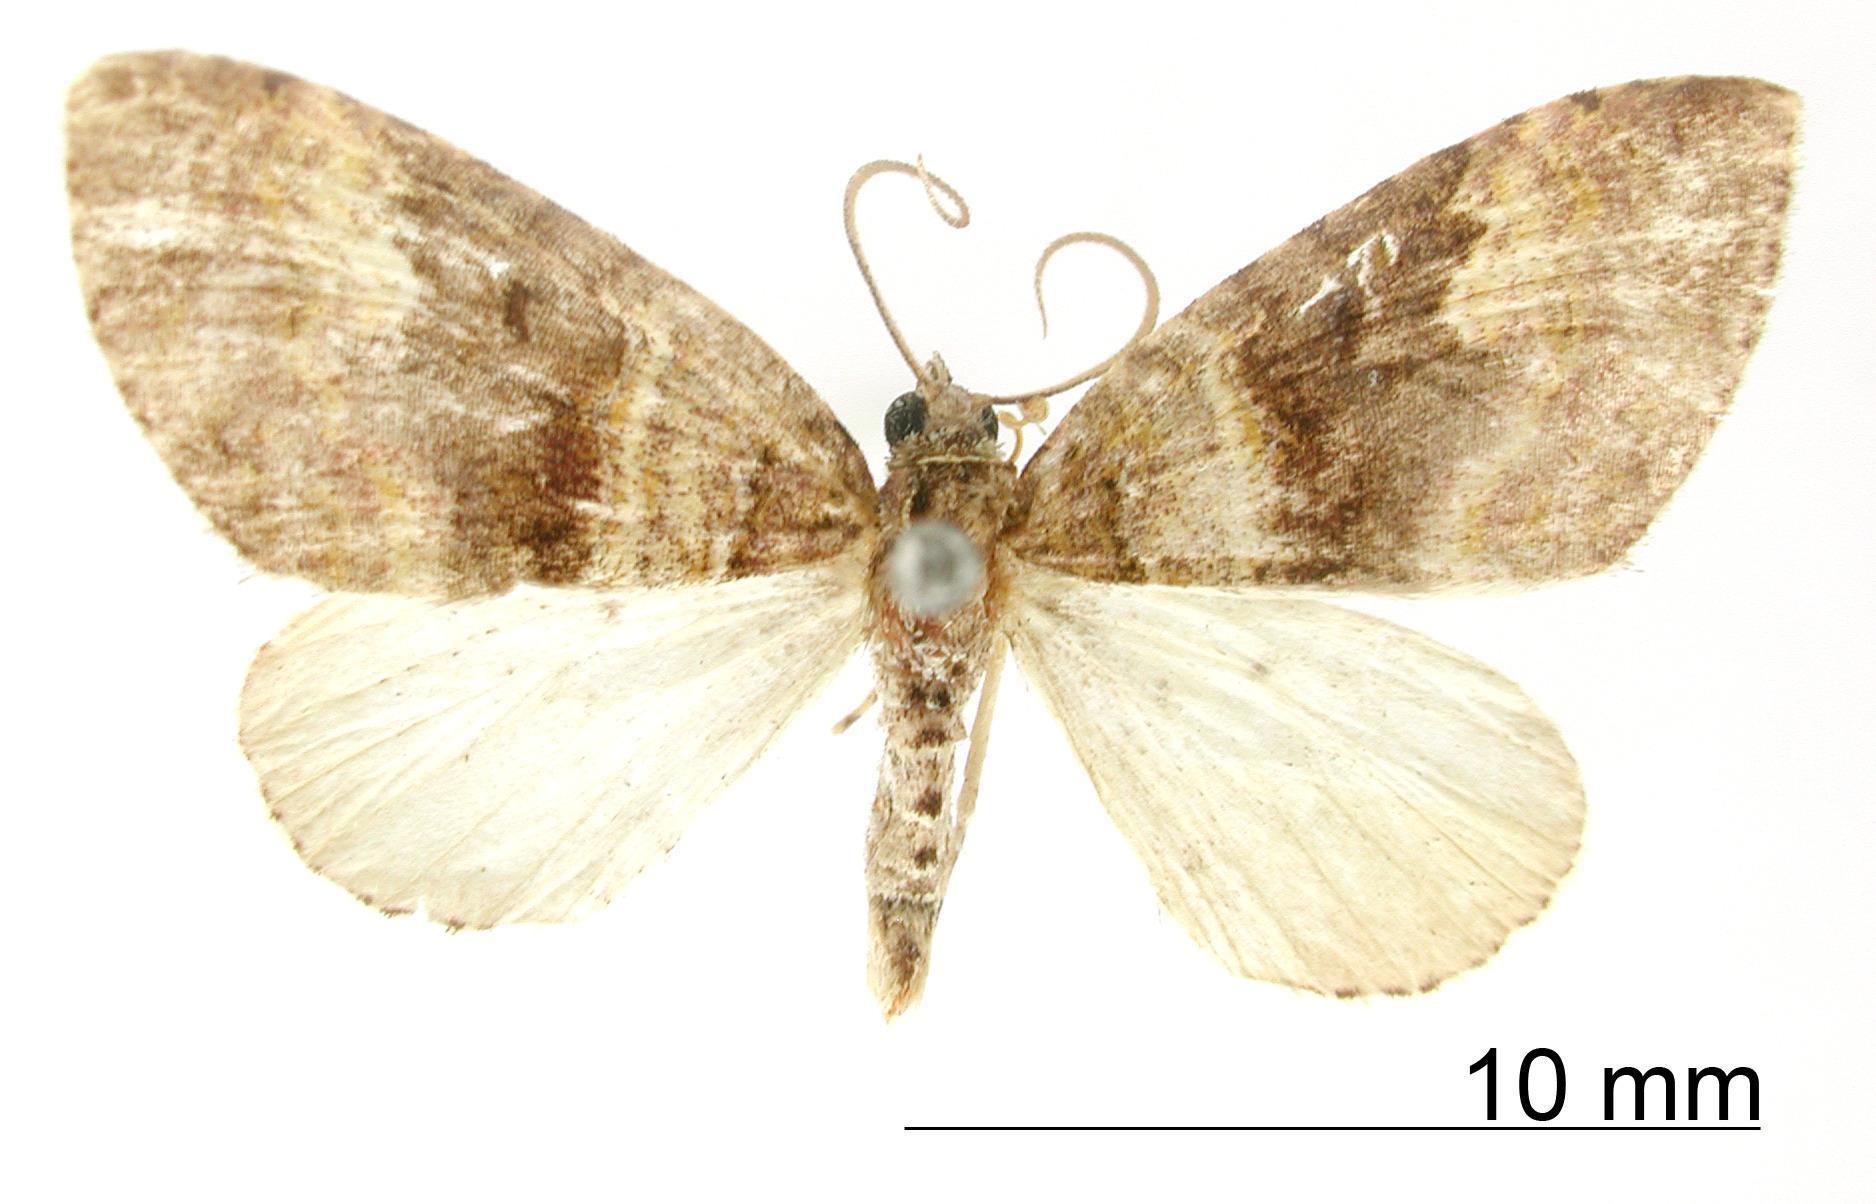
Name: Perizoma aspersa
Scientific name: Perizoma aspersa Dognin, 1904
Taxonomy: Animalia, Arthropoda, Insecta, Lepidoptera, Geometridae, Larentiinae
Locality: Environs de Loja, Ecuador